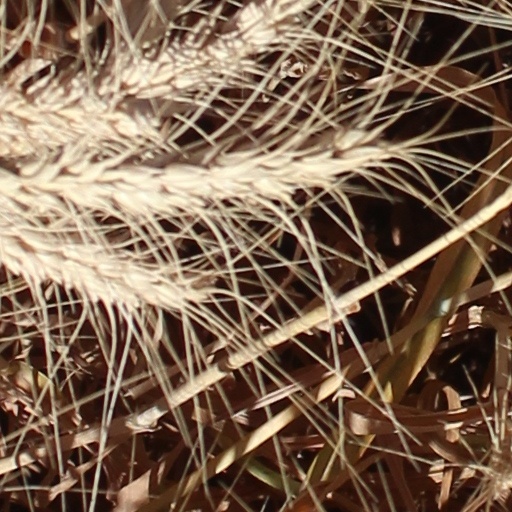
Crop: wheat